West Timor

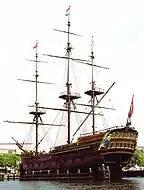
Replica of a Dutch East Indiaman from 1748

On 11 August 1769, the Portuguese governor António José Teles de Meneses was forced to leave Lifau by the Topasses. The new capital of the Portuguese on Timor became Dili in the east of the island. The Topaz Francisco da Hornay offered Lifau to the Dutch, but after careful consideration they refused.